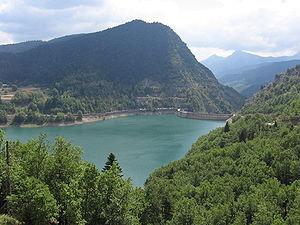
Nikólaos Plastíras est un général de l’armée grecque et un homme politique, trois fois Premier ministre. Il est passé à la postérité sous le surnom de « Cavalier Noir », en grec « O Μαύρος Καβαλάρης ». Il est né le 17 novembre 1881 à Karditsa, en Grèce, et mort le 26 juillet 1953 à Athènes. Ses parents étaient originaires de Morfovouni, un village dans la région des monts Agrafa, dans le nord-ouest de la Thessalie.